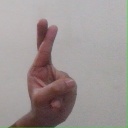
अक्षर: र